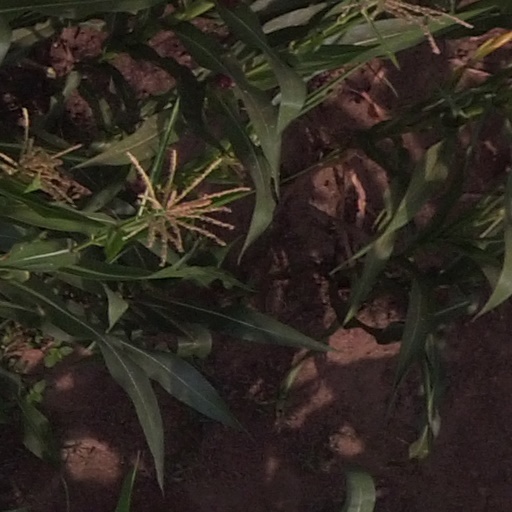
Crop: maize; corn